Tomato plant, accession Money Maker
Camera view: bottom (45 deg); turntable rotation: 270 degrees
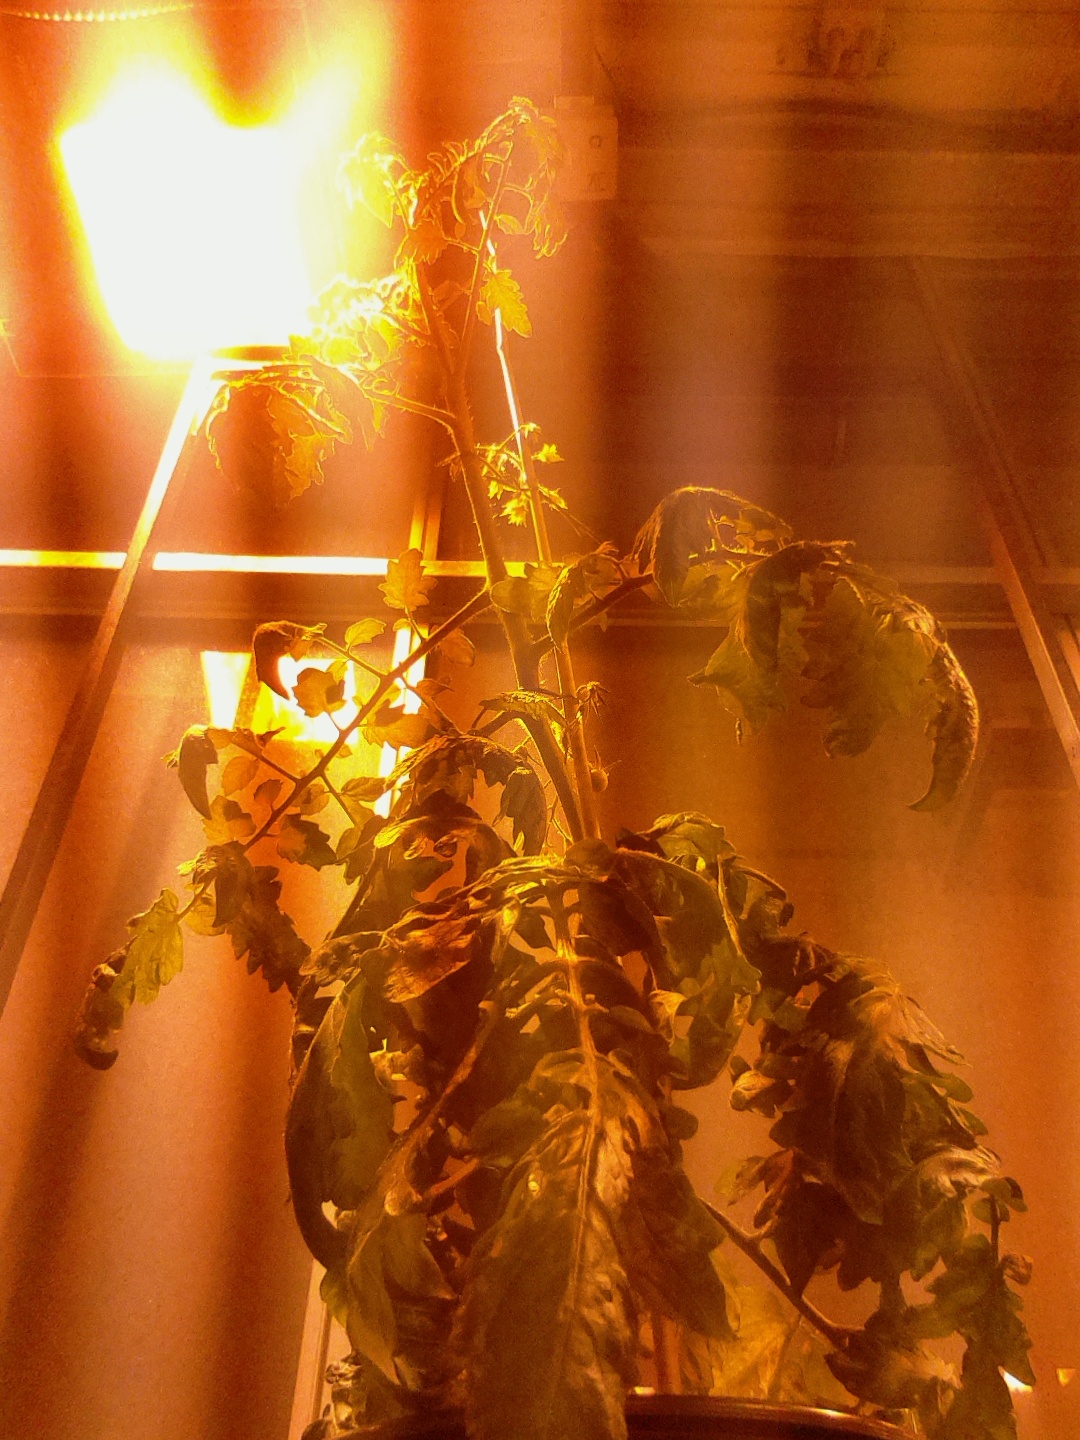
BBCH growth stage 70: Fruits at the main stem or branches visibles